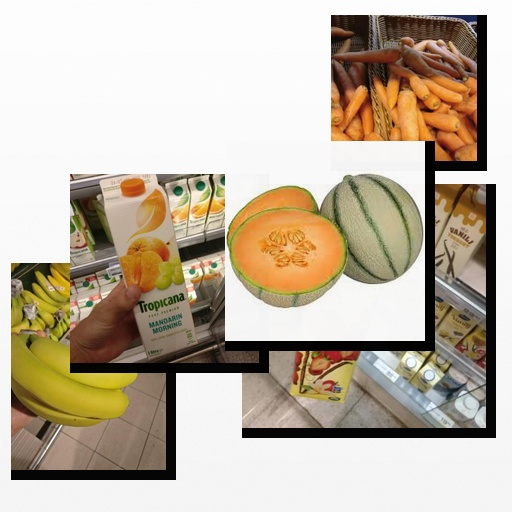
Food items: banana, cantaloupe, mandarin_juice, carrot, strawberry_yoghurt